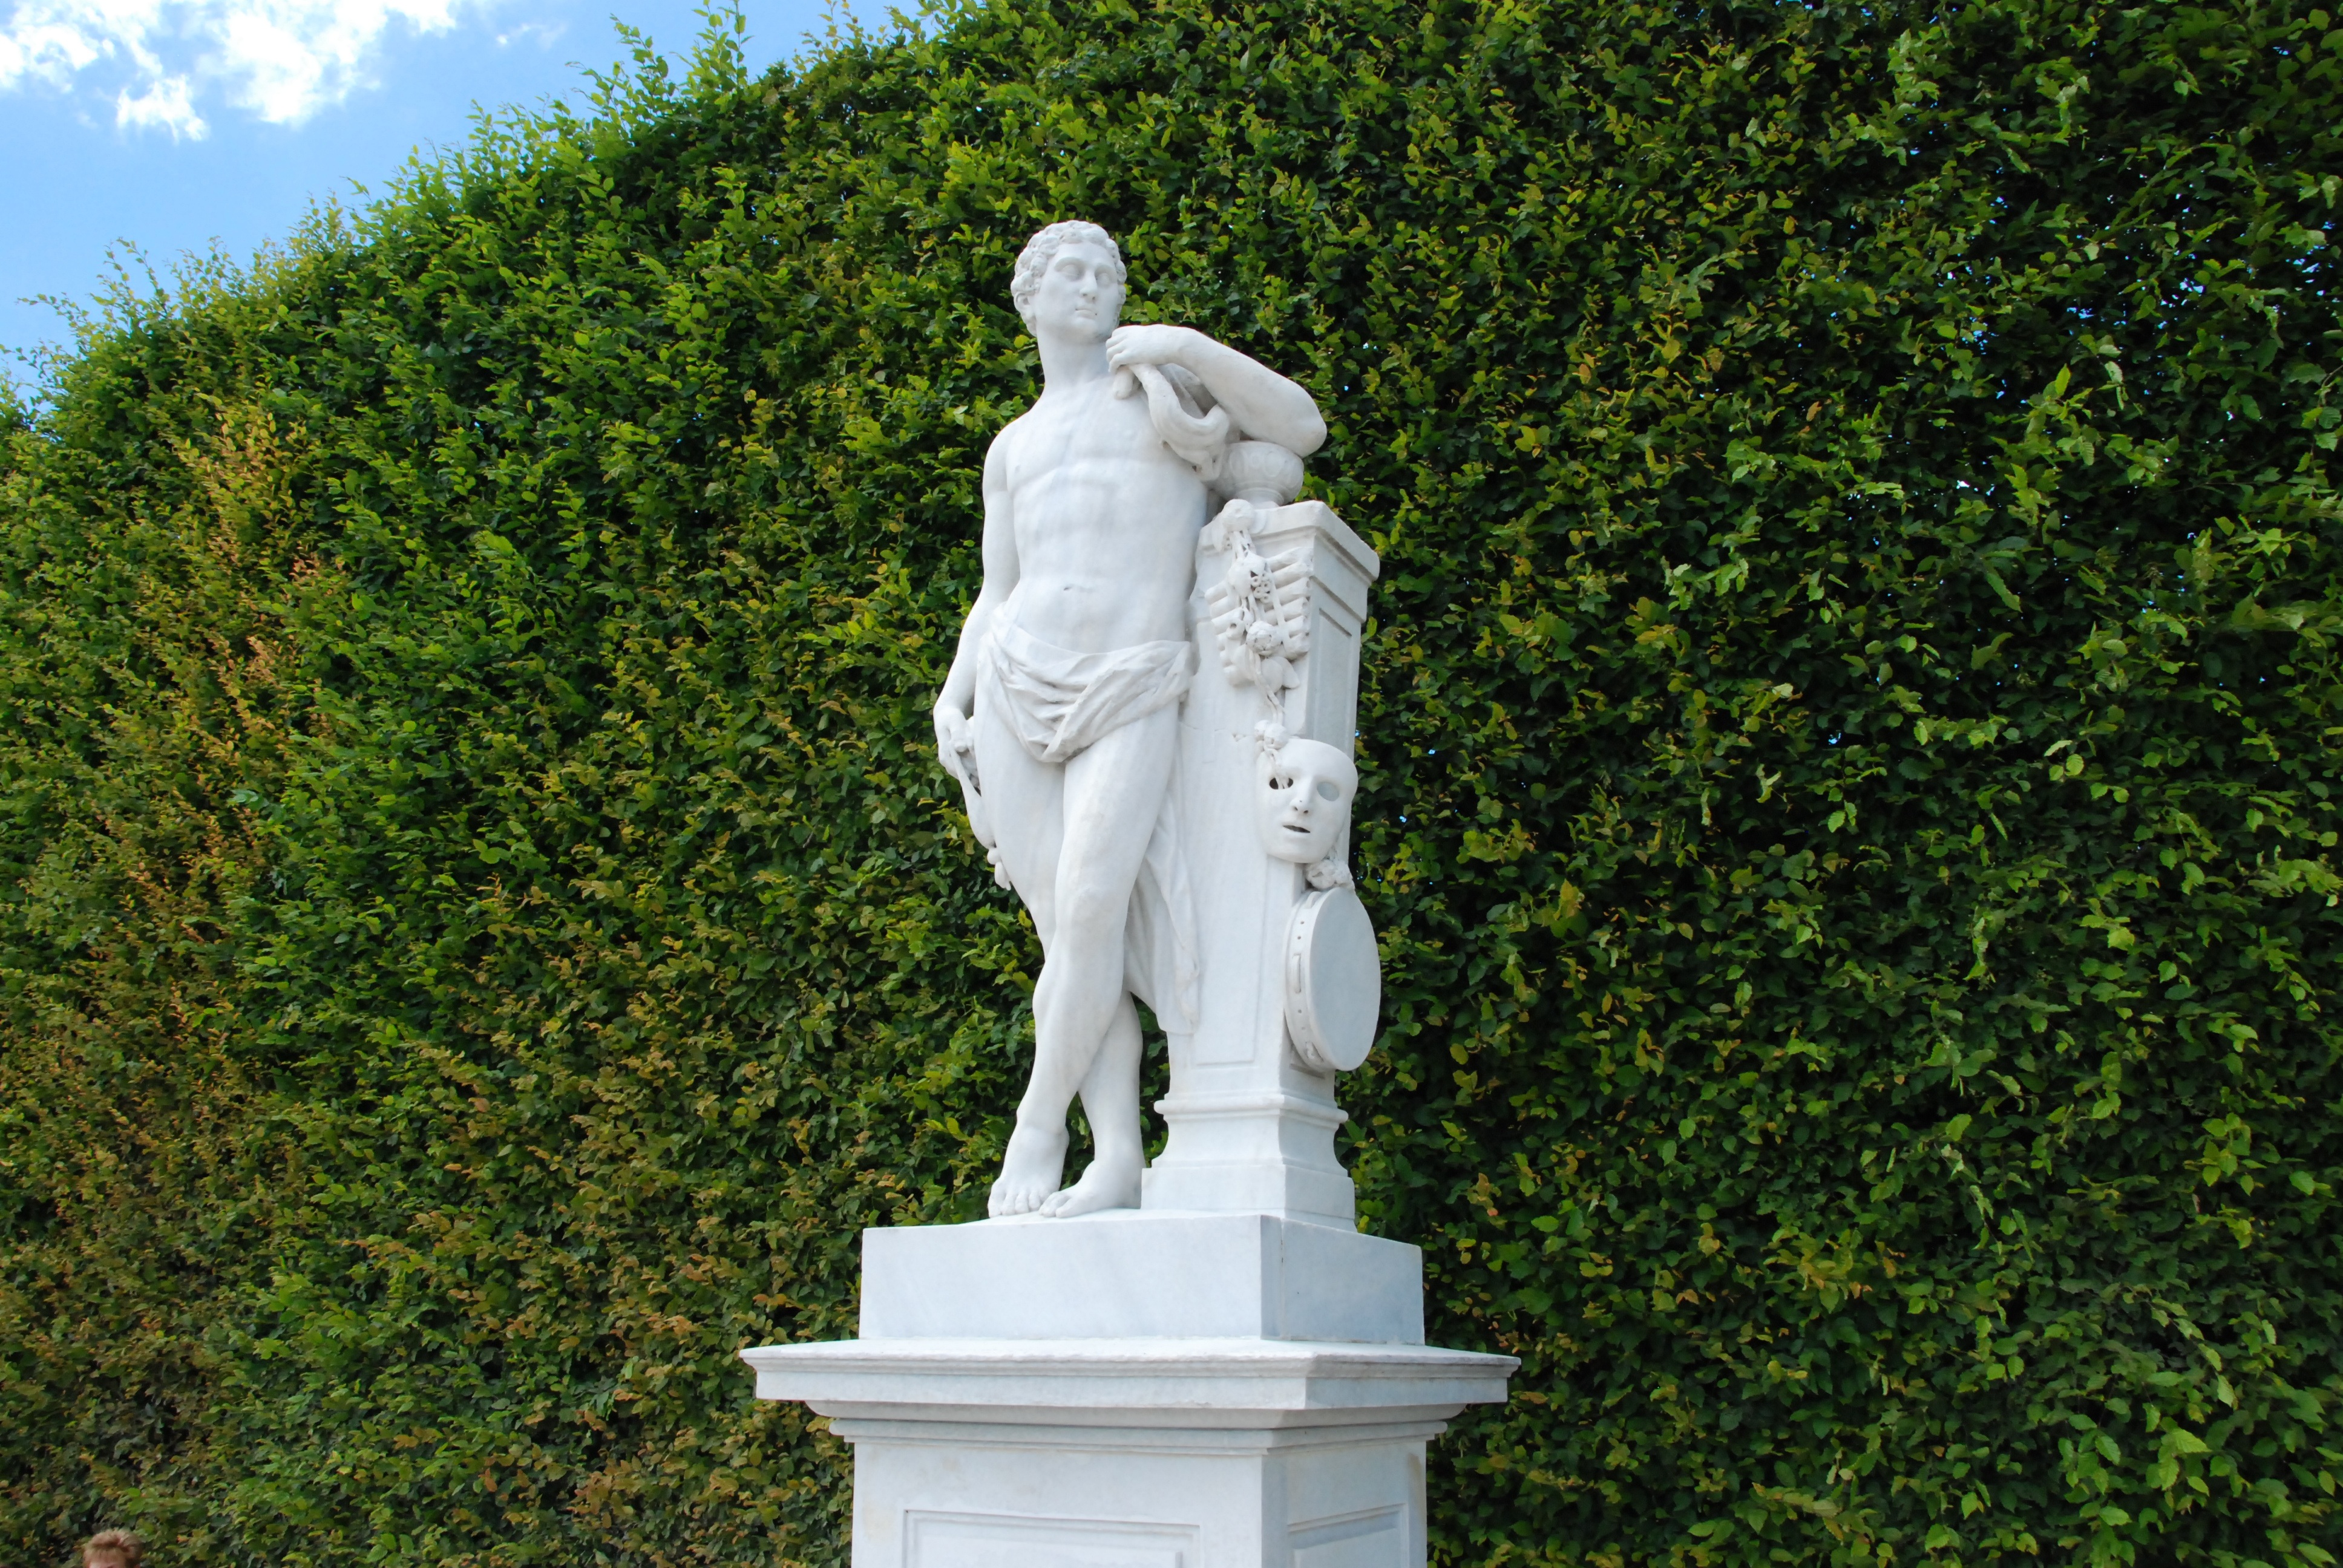
nature, monument, travel, statue, green, park, austria, sculpture, memorial, art, vienna, culture, style, historical, classic, architectural, sights